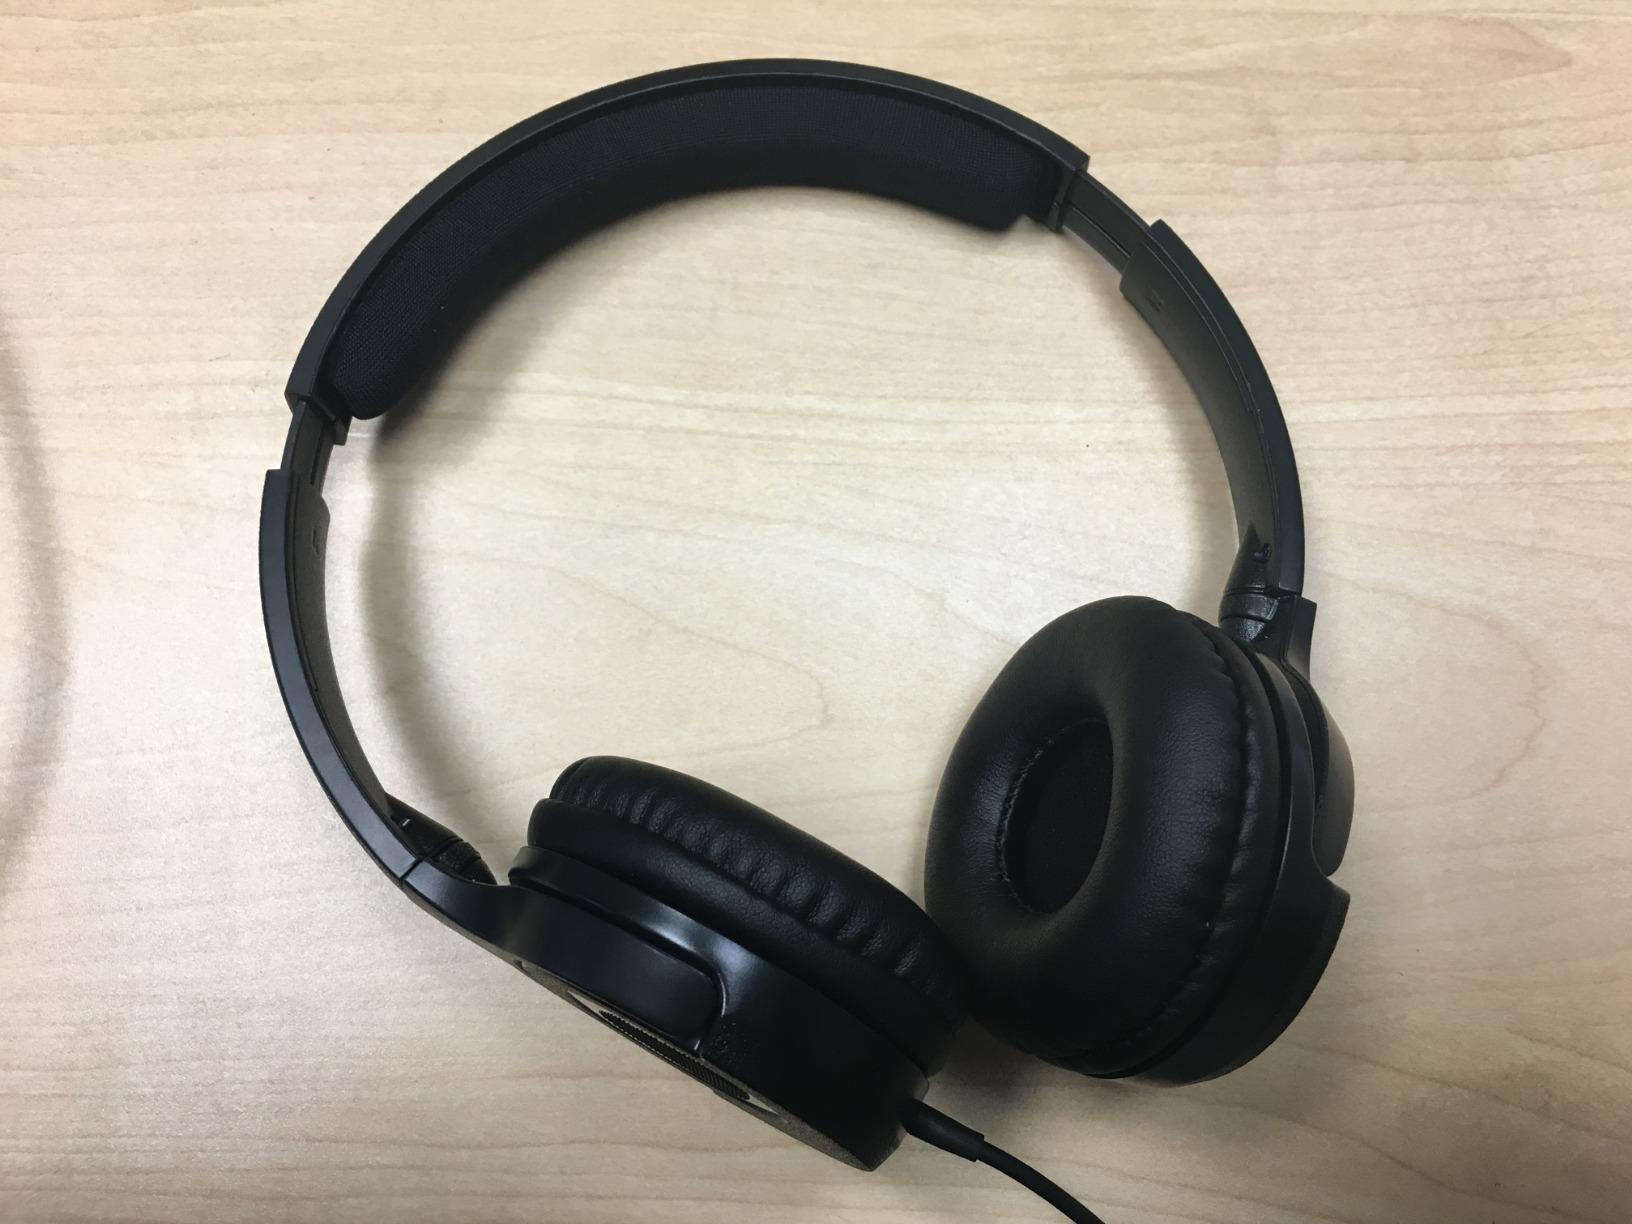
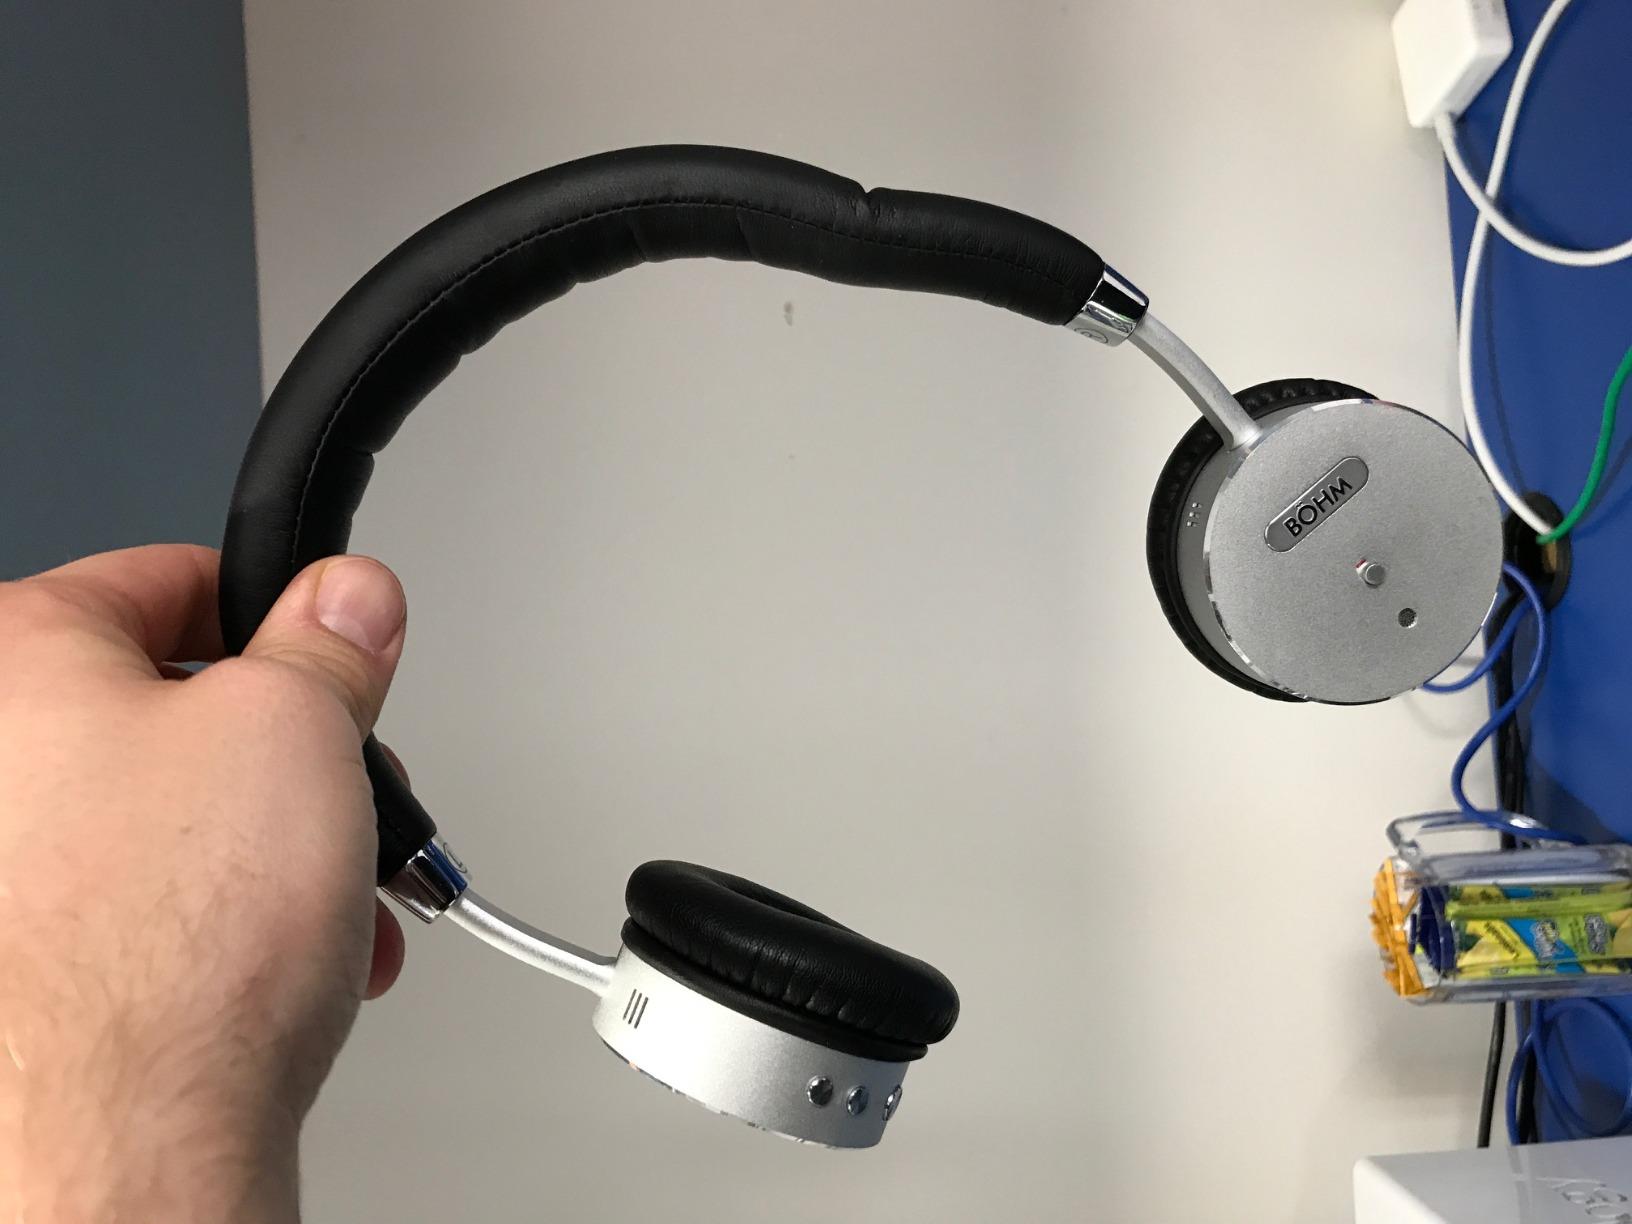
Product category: headphones
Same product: no